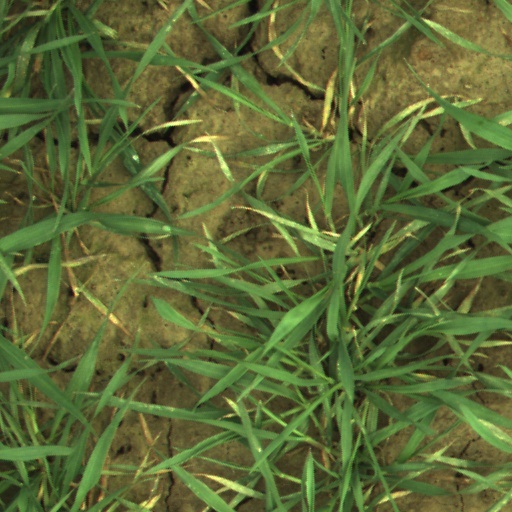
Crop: wheat